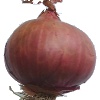
Label: Onion Red 1